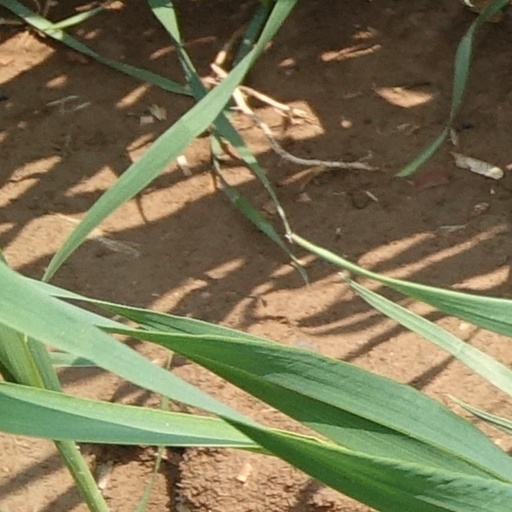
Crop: wheat